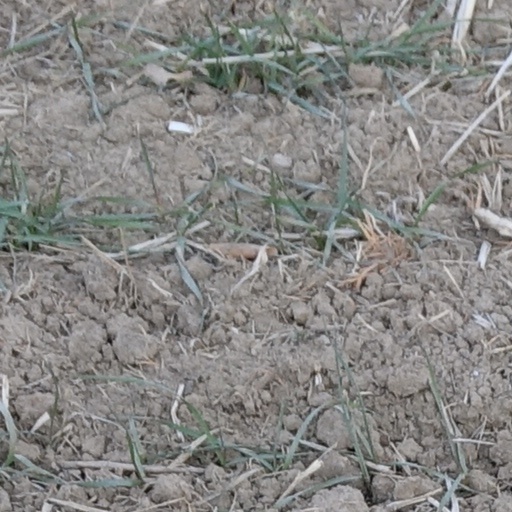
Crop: wheat